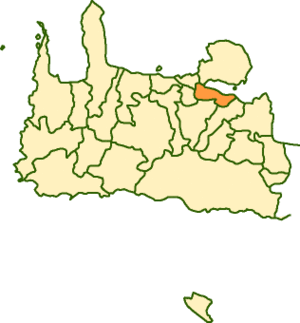
Souda, souvent transcrit en La Sude, est une ville de Crète, en Grèce. Située dans le nome de la Canée, c'est un important port situé au fond de la baie de Souda.